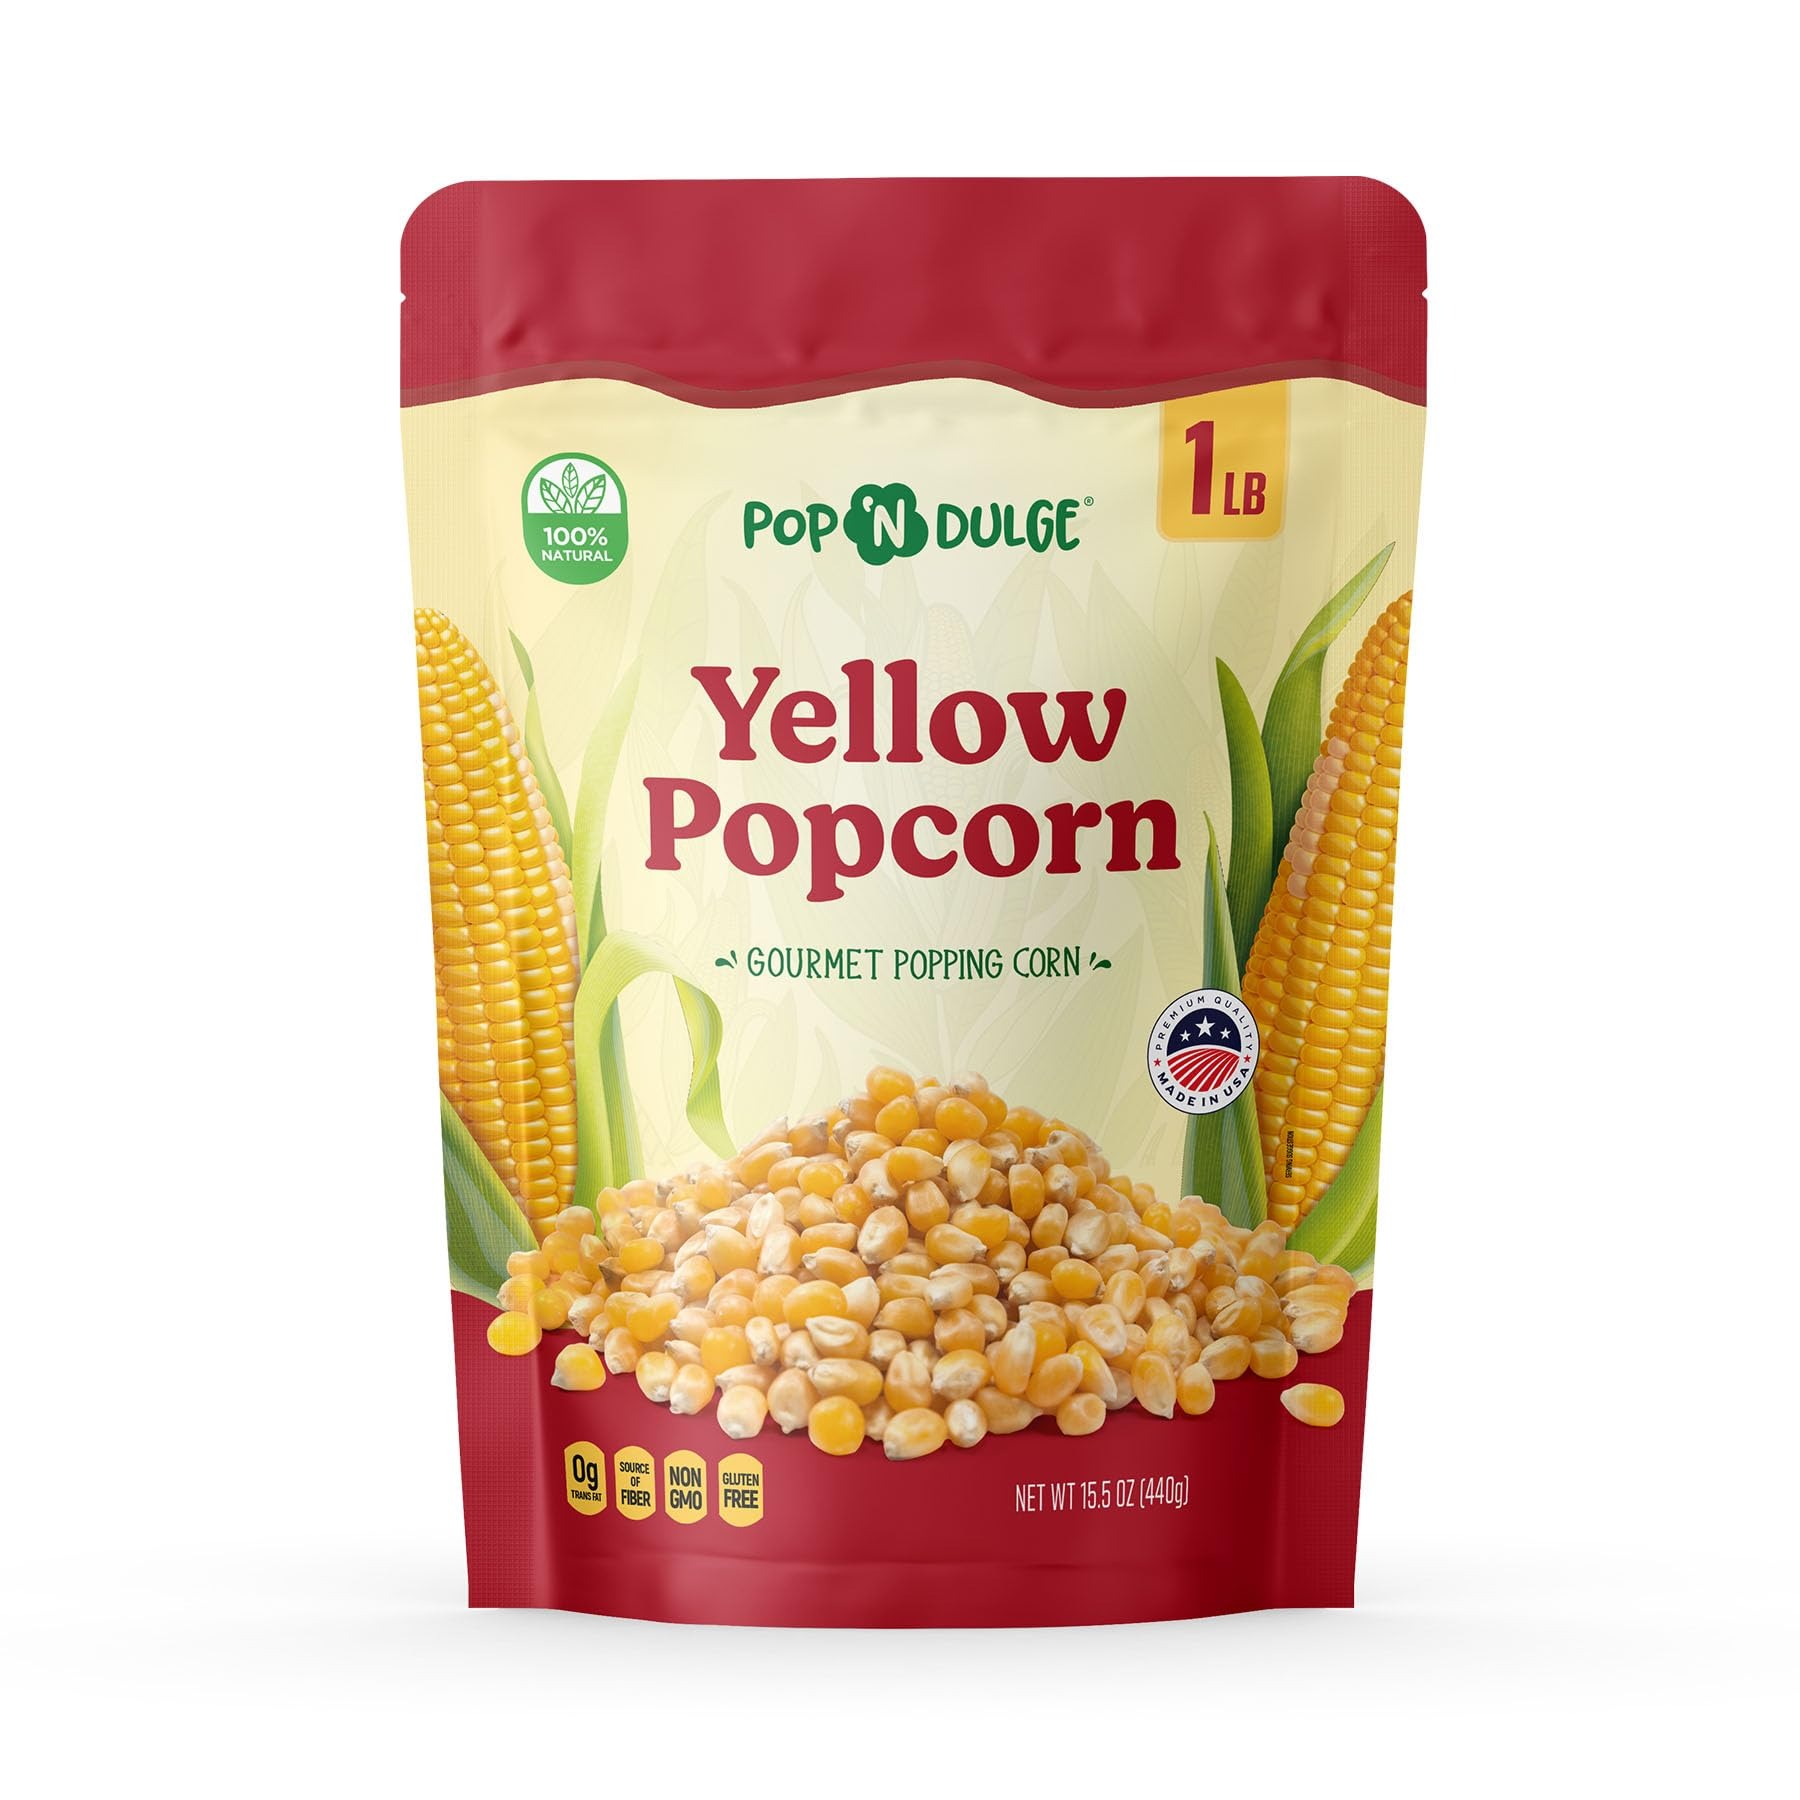
Item Name: Gourmet Popcorn Kernels, Premium Yellow Popcorn, Bulk Popcorn Kernels, 1 Pound Bag
Bullet Point 1: ALL NATURAL, NON-GMO KERNELS: We care about the quality of our products, because your health matters. That’s why a whole lot of effort goes into ensuring Pop 'N Dulge popcorn is the best. Our kernels are naturally gluten free, non-GMO, free from trans fats, packed with fiber, and sourced from farms in the USA. Plus, we work with an in-house dietitian to test all of our products. Get ready for guilt-free snacking!
Bullet Point 2: HEALTHY MOVIE NIGHT SNACK: Enjoy homemade air-popped popcorn or add a little oil and popcorn seasoning, either way Pop 'N Dulge popcorn is an enjoyable whole grain snack that’s packed with fiber to help you feel full. Add to the action of movie night or game night with a fluffy homemade batch of popcorn or use it to make your favorite popcorn treats or snack mixes.
Bullet Point 3: EASY TO PREPARE: It’s so easy to pop our gourmet kernels in the microwave or on the stovetop. You can even use a popcorn popper to make a fresh batch. Plus, you get to season it just the way you like! Whether that’s drizzled with melted butter and salt or seasoned with one of our premium Pop 'N Dulge Popcorn Seasonings, we promise it’s a snack you’ll be proud to share (or not!).
Bullet Point 4: A GREAT GIFT: Everyone has a reason to love Pop 'N Dulge gourmet kernels. Round out the perfect foodie gift basket or movie-themed gift with a bag of premium kernels. Or whip up a batch of homemade caramel corn or popcorn balls to share. For snack lovers or movie fanatics, the gift of popcorn is the perfect way to set the stage for a fun-filled movie or game night.
Bullet Point 5: A COMPANY THAT CARES: As a small family-owned company, we believe in the quality of time spent with family and friends, enjoying memorable moments, like movie or game nights. And always with tasty snacks! At Pop 'N Dulge, we take popcorn seriously, and that means every kernel counts. We know that great popcorn starts with great farmers, and that’s why we carefully source non-GMO kernels from local farms in the USA.
Product Description: Looking for the perfect healthy snack? Enjoy a 100% whole grain snack with Pop 'N Dulge popcorn kernels. Our gourmet kernels are naturally gluten-free, non-GMO, free from trans fat, and sourced from farms in the USA. Whether you’re looking for the perfect foodie gift to round out a gift basket or in search of a tasty movie night snack, popcorn is always the answer. Taste you can trust We take quality seriously. At Pop 'N Dulge, we use only non-GMO, all natural popcorn kernels and popcorn seasonings from farmers and producers in the USA. Our gourmet kernels are gluten free and a natural source of fiber. We take time to consult with nutritionists and label our packaging ingredients clearly so you can make well-informed choices about the food you eat.
Value: 16.0
Unit: Ounce

Price: 8.94